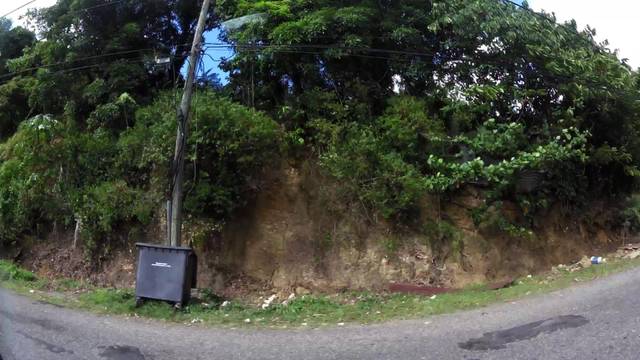
Region: Saint Lucia
Coordinates: 13.991, -60.997